Pabianice

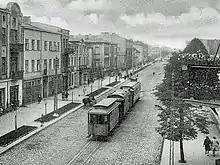
Pabianice in the interbellum

Pabianice was established in the 10th or 11th century, and was part of early Piast-ruled Poland. In 1297, Władysław I Łokietek granted town rights. Pabianice was a private church town, administratively located in the Szadek County in the Sieradz Voivodeship in the Greater Poland Province of the Kingdom of Poland. In 1555, Polish King Sigismund II Augustus issued a privilege, which established craft guilds in Pabianice.